Zulu (1964 film)

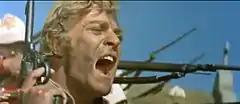
Caine as he appears in the trailer

Michael Caine, who was primarily playing bit parts at this early stage in his career, was originally up for the role of Private Henry Hook, which went to James Booth. According to Caine, he was extremely nervous during his screen test for the part of Bromhead. Director Cy Endfield told him that it was the worst screen test he had ever seen, but they cast Caine in the part anyway because the production was leaving for South Africa shortly and they had not found anyone else for the role. Caine said that he was fortunate that the film was directed by an American (Endfield), because "no English director would've cast me as an officer, I promise you, not one," due to his Cockney roots. Most officers at the time were from upper-class families. Caine later said "My entire movie career is based on the length of the bar at the Prince of Wales theatre, because I was on my way out [after failing to get the part auditioned for] and it was a very long walk to the door. And I had just got there, when he called out: 'Come back!'